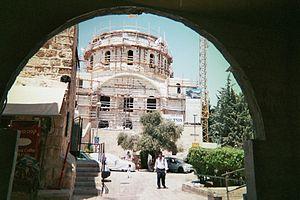
reconstruction de la synagogue 'Hourva à Jérusalem - août 2008